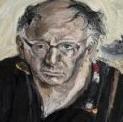
Age: 55